Assier

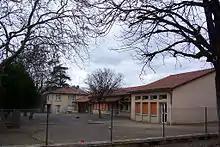
The Public School

The Assier school enrols children from eleven neighbouring communes. In September 2009, the nursery school had two classes and the primary school three. The staff consists of seven teachers and two assistants.